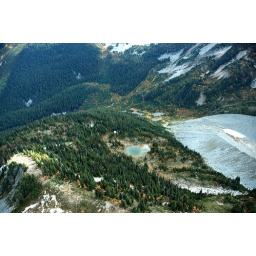
You can just make out the roof of the cabin above and slightly to the left of the little lake